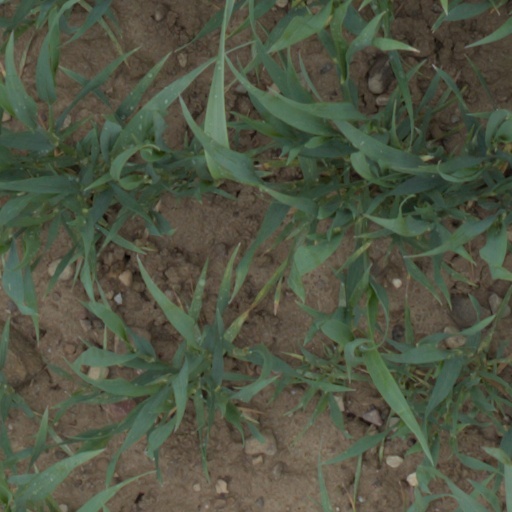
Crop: wheat